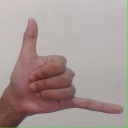
अक्षर: द